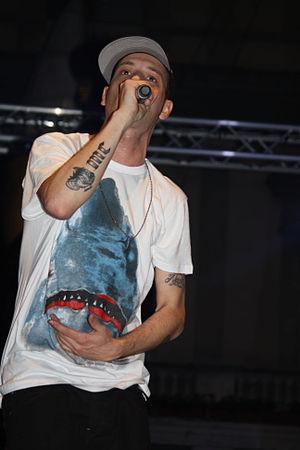
Clementino, de son vrai nom Clemente Maccaro, né le 21 décembre 1982 à Avellino, est un rappeur italien. En 2004, il gagne les Tecniche Perfette, et en 2006 le 2theBeat, des tournois de freestyle populaires en Italie. Il chante en italien et napolitain.